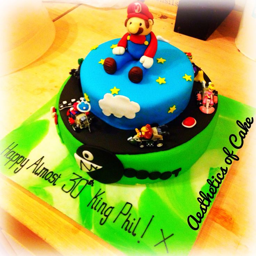
video game series themed birthday cake made for a friend